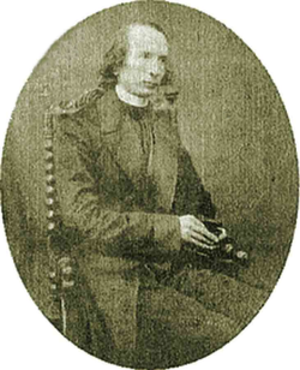
Giovanni Caselli est un physicien italien et l'inventeur du pantélégraphe. Il était titulaire d'un bénéfice ecclésiastique et enseignait la physique à l'université de Florence. Il fit notamment des recherches sur la transmission des images.